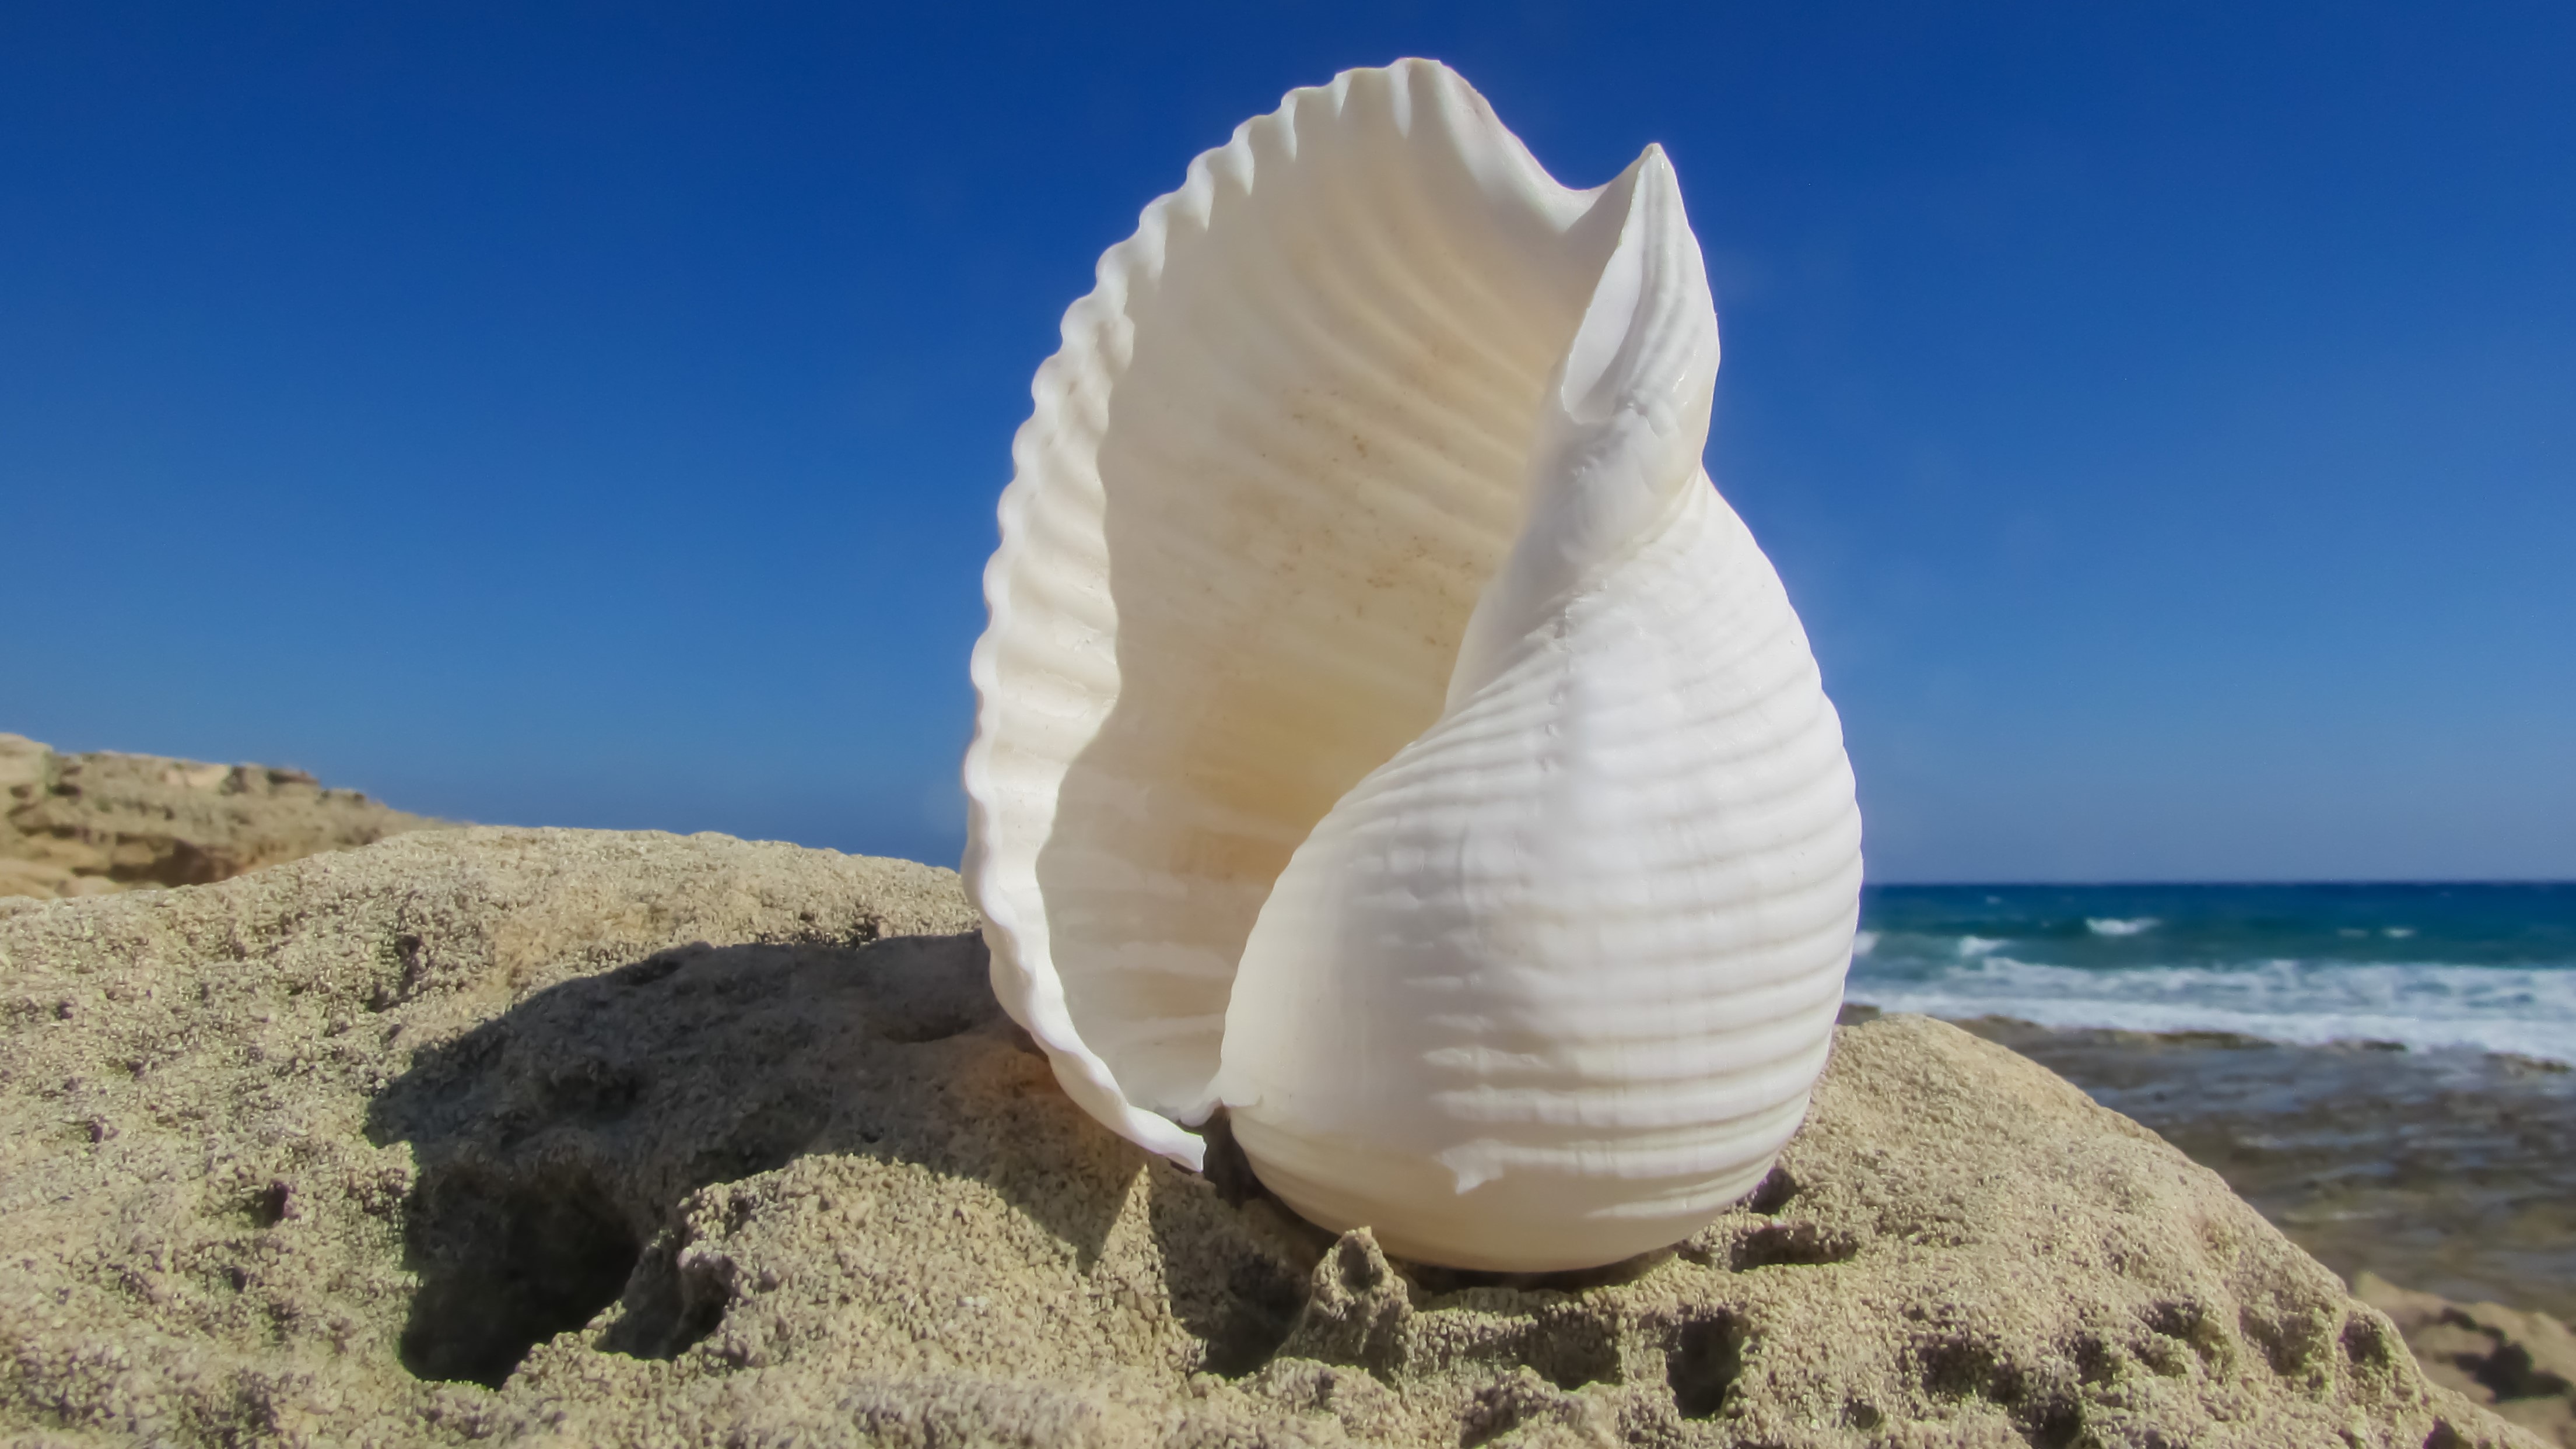
beach, sea, nature, sand, summer, biology, material, shell, invertebrate, seashell, conch, marine biology